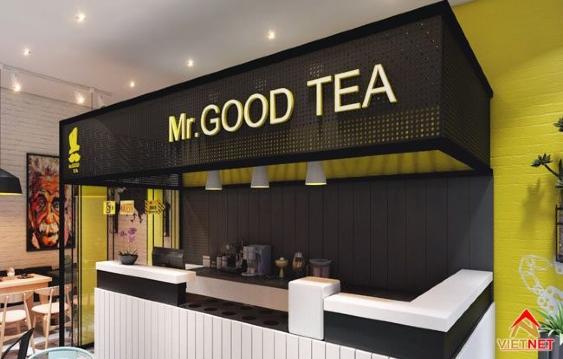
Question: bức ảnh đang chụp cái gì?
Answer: bức ảnh đang chụp một quầy pha trà